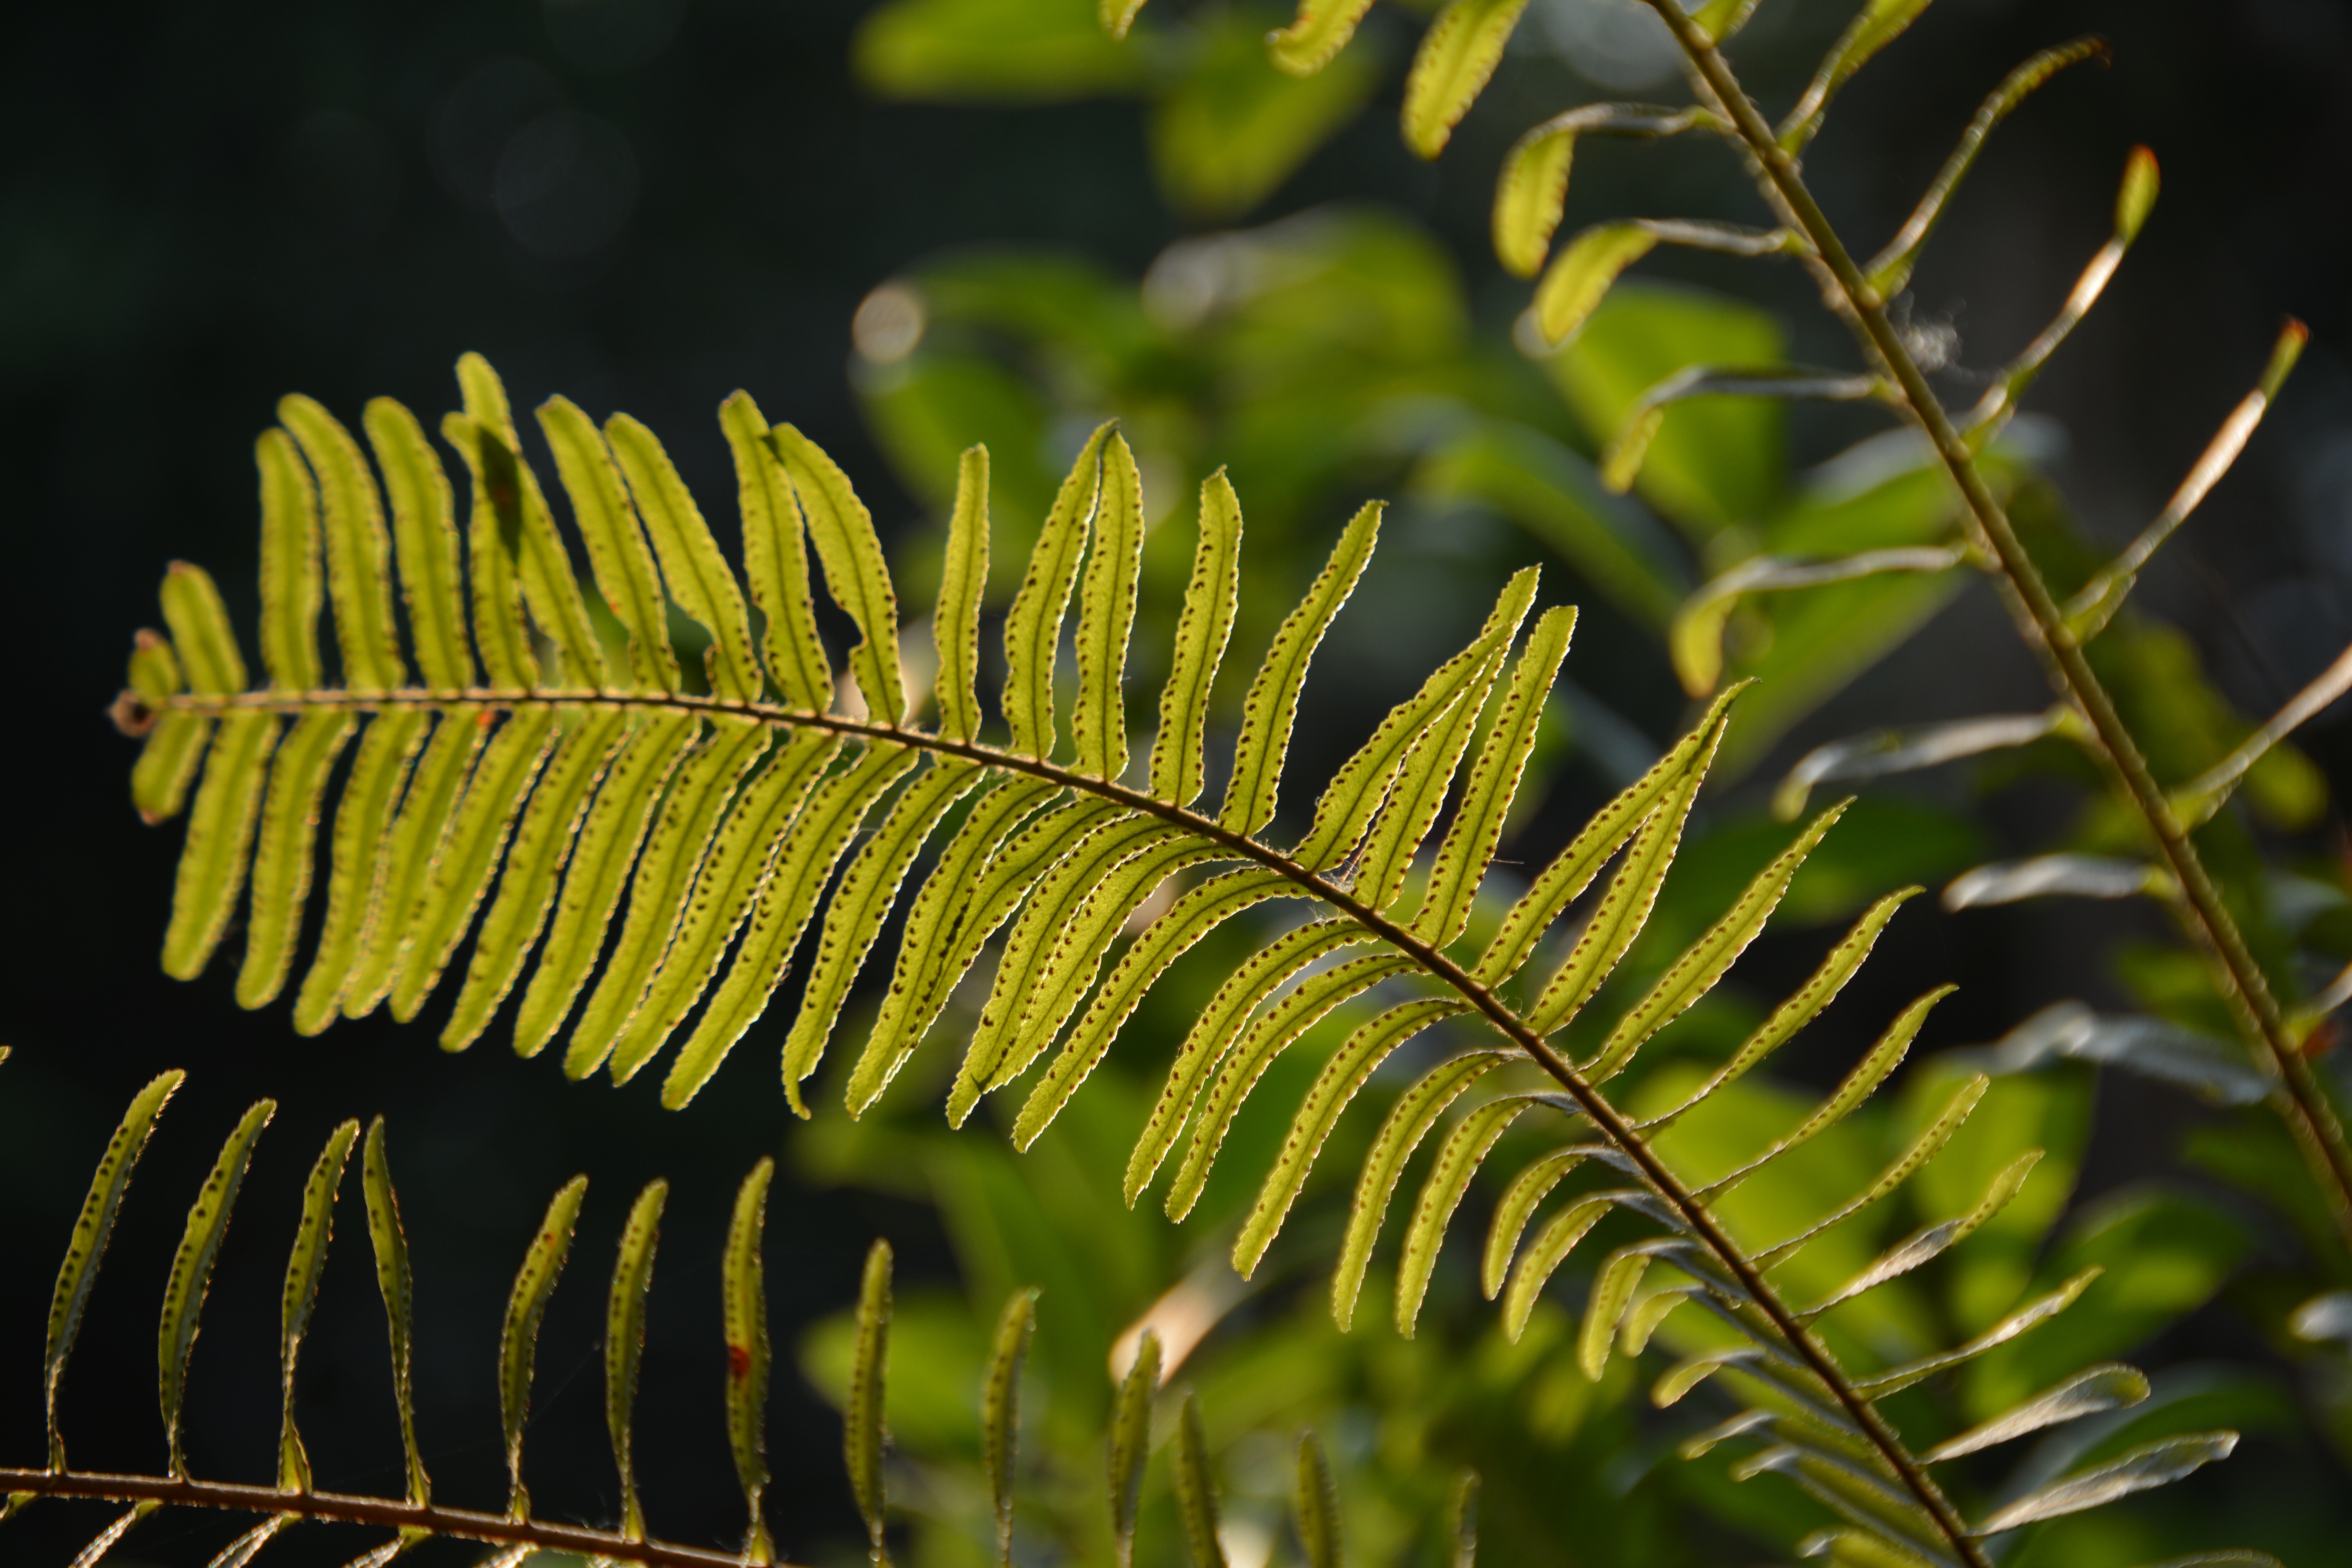
tree, nature, forest, branch, plant, wood, sunlight, leaf, flower, summer, travel, wild, foliage, pattern, spring, green, jungle, paradise, palm, tropical, lush, macro, natural, fresh, botany, garden, flora, season, botanical, fauna, fern, eco, ecology, close up, tropic, vegetation, exotic, macro photography, plant stem, land plant, ferns and horsetails, arecales, vascular plant